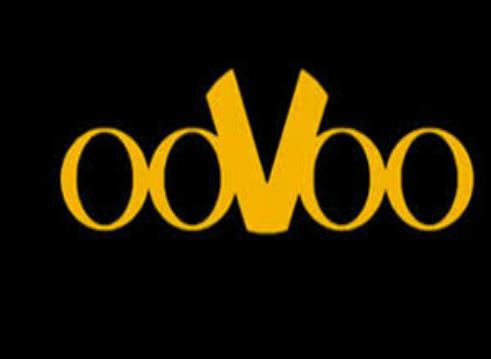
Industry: Others